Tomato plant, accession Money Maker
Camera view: bottom (45 deg); turntable rotation: 240 degrees
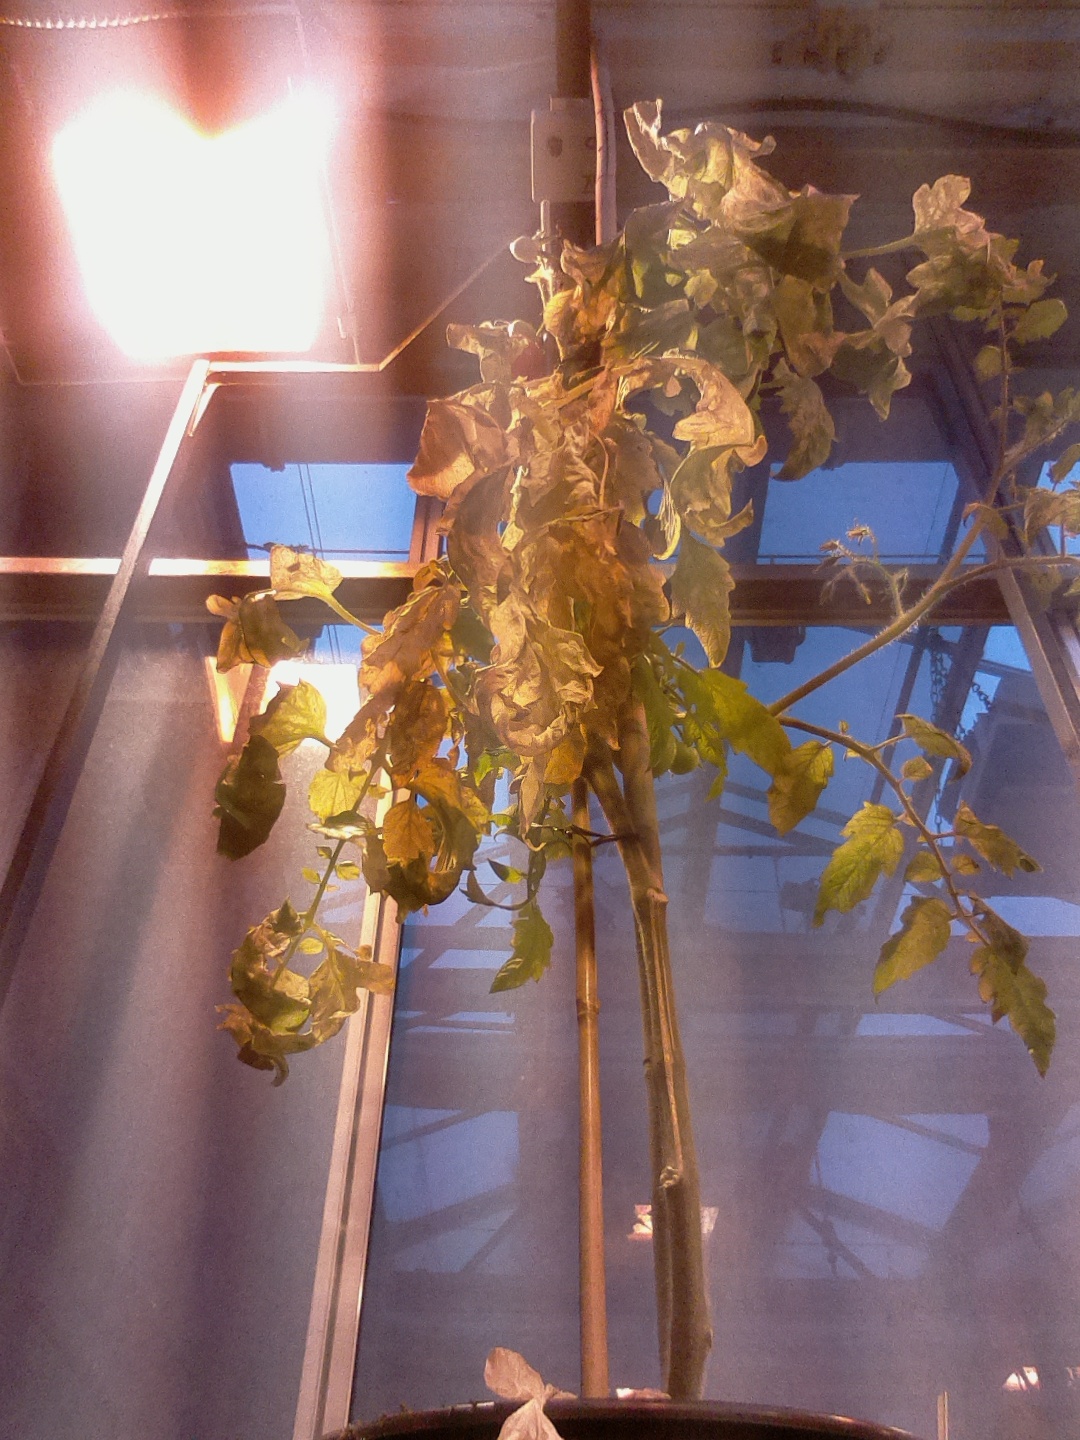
BBCH growth stage 83: 30%-40% of fruits show typical fully ripe color